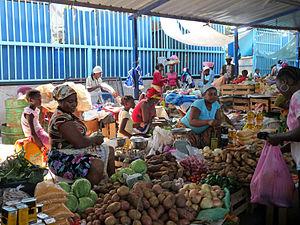
Marché de Praia (Cap-Vert)